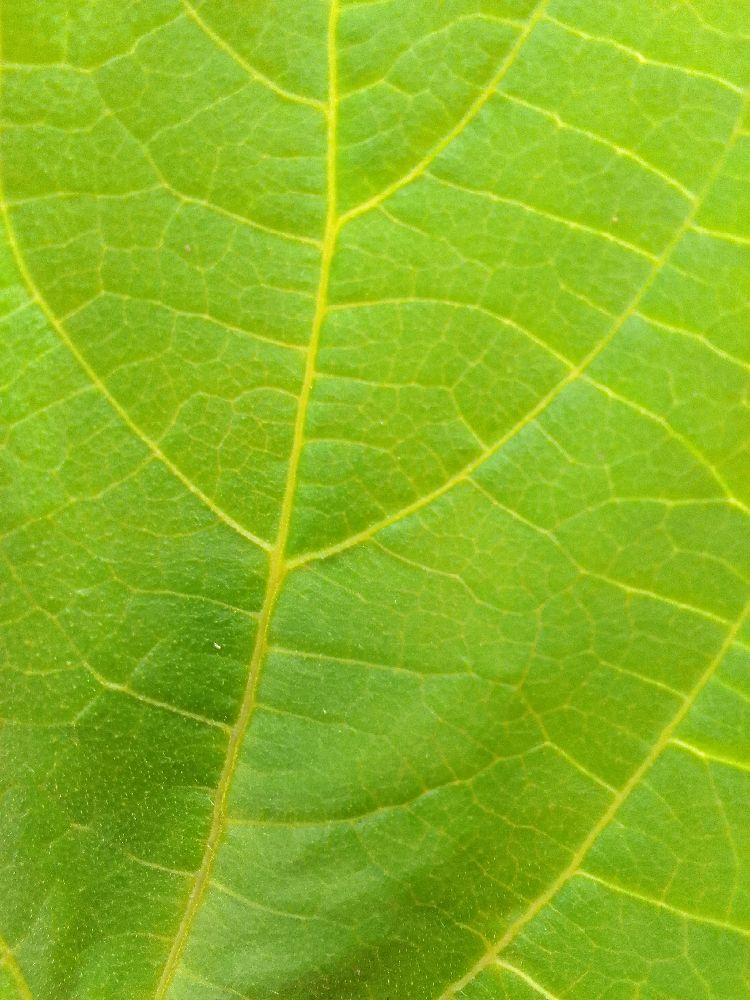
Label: healthy